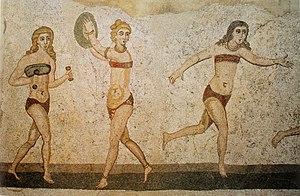
Mosaïque des bikinis, villa de Casale, Piazza Armerina, Sicile, Italie.
Piazza Armerina, en sicilien Chiazza, est une commune de la province d'Enna en Sicile. À proximité de Piazza Armerina se trouve la villa romaine du Casale.
Le bikini est un type de maillot de bain pour femme constitué d'un soutien-gorge et d'une culotte triangulaire. Ces deux pièces sont séparées et laissent à découvert le ventre, et singulièrement le nombril.
Le subligaculum est un sous-vêtement porté dans la Grèce et la Rome antique.